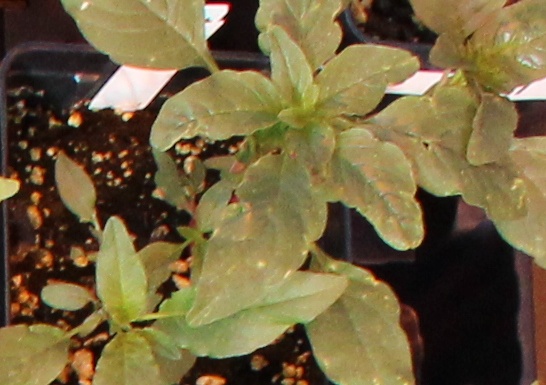
Label: Waterhemp